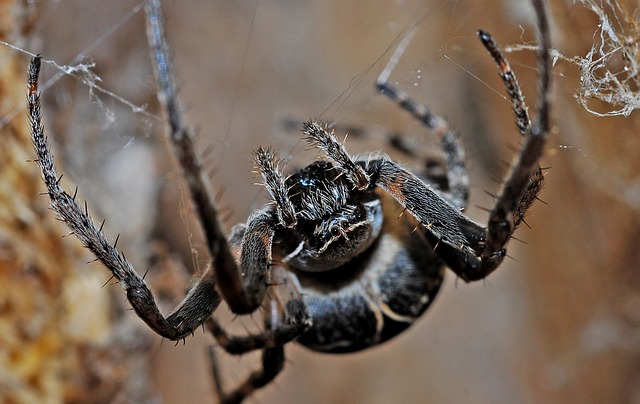
Label: spider